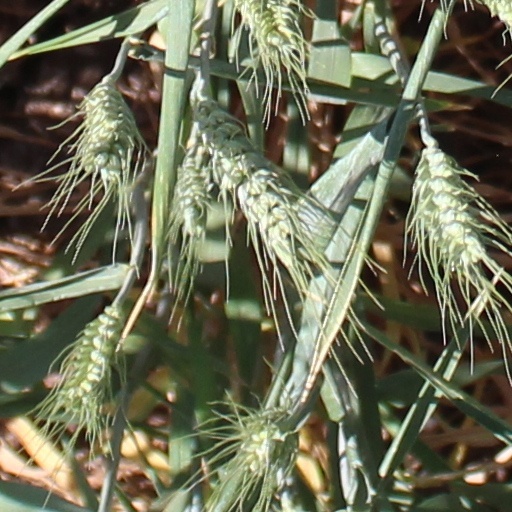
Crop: wheat